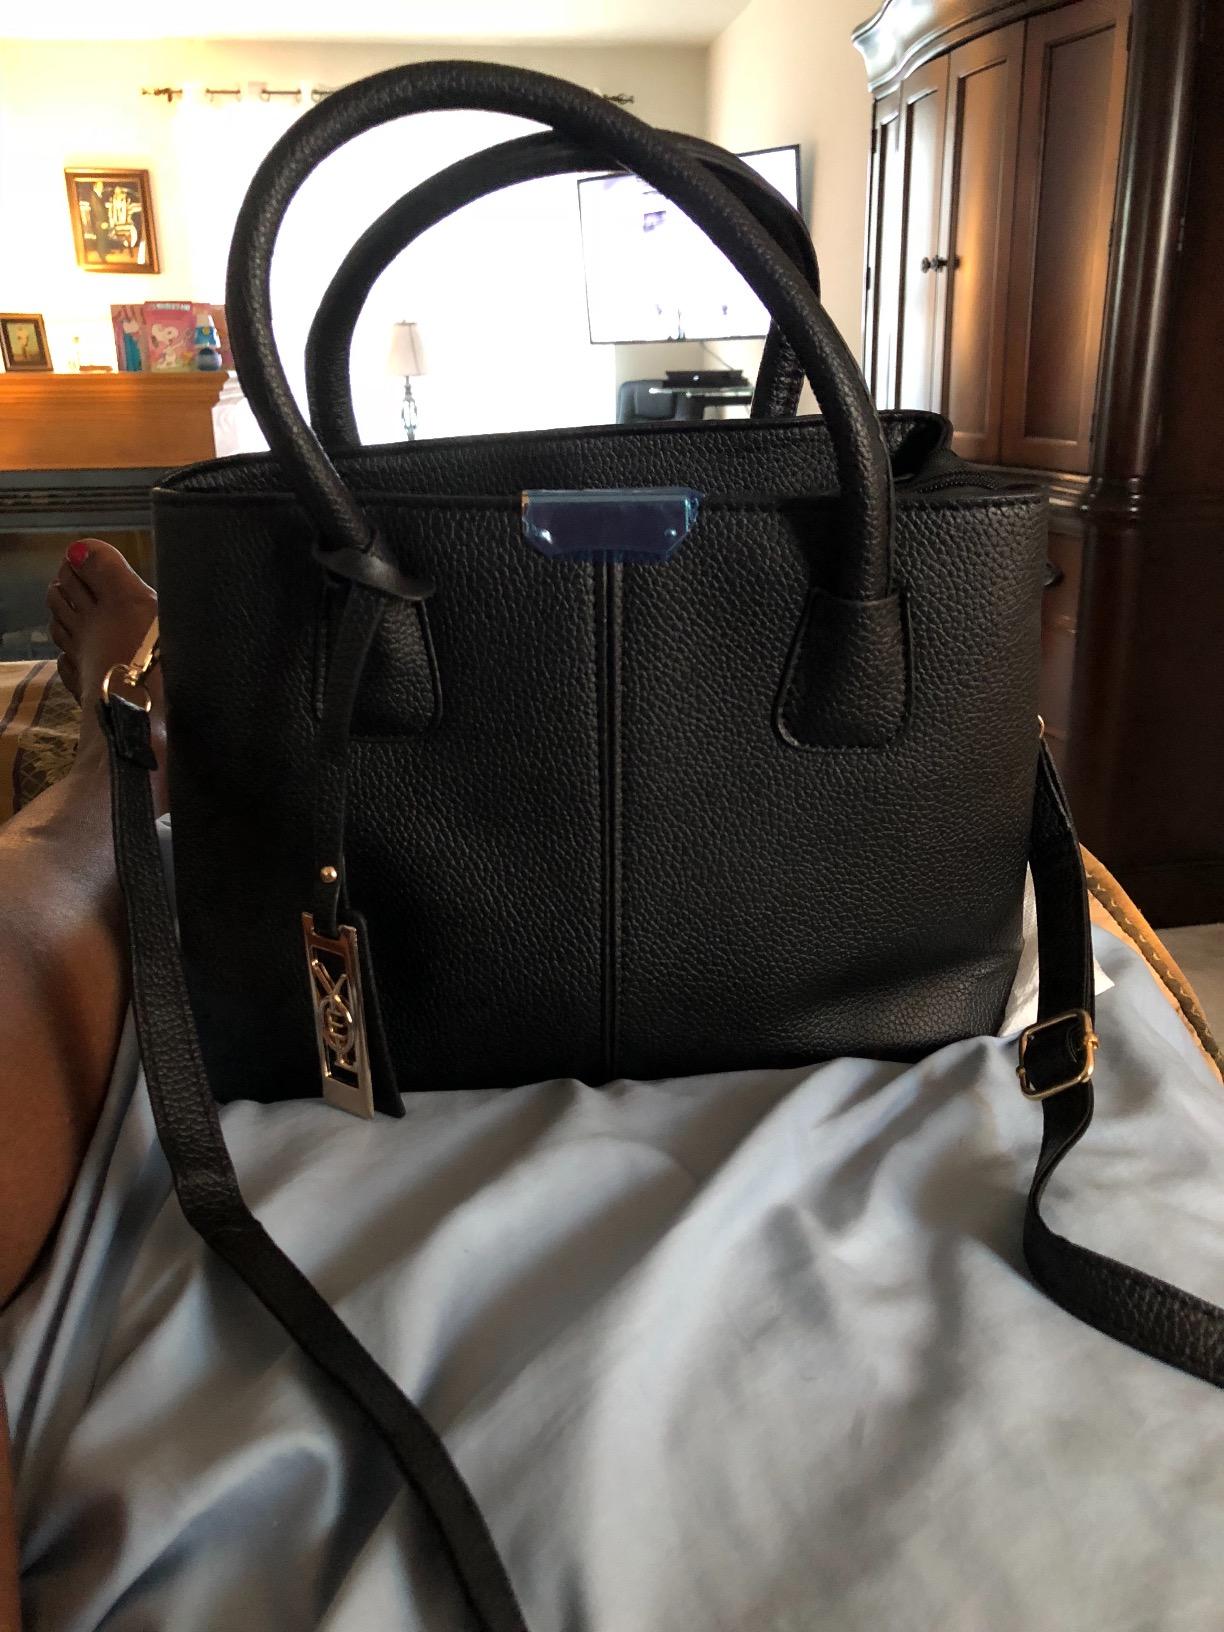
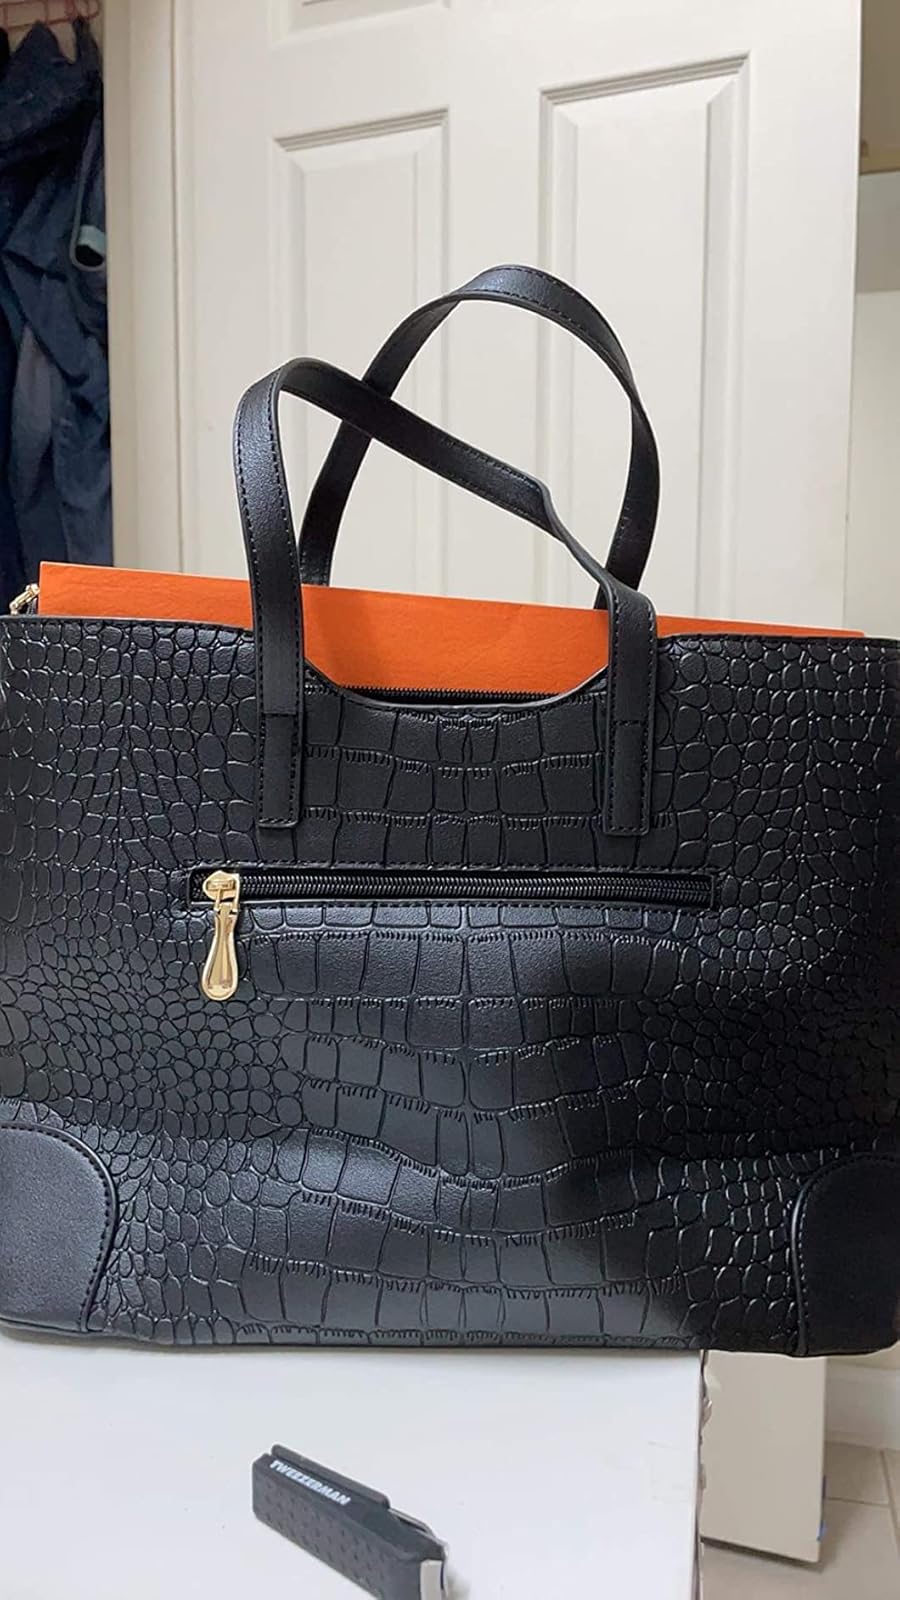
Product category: accessories_handbag
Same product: no